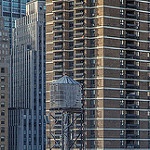
Label: buildings